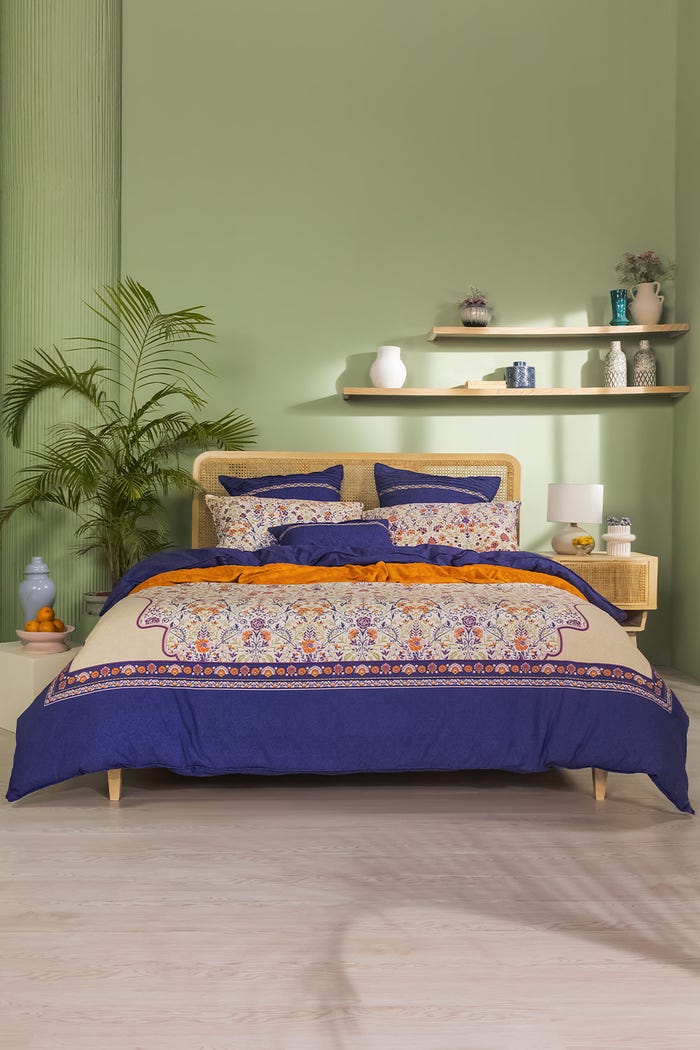
navy multi bengali bedspread